Bookman list of bestselling novels in the United States in the 1900s

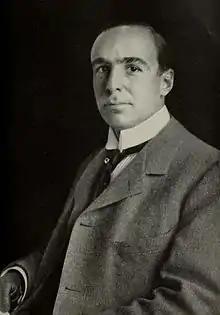
4 out of 10 best-selling American books in the 1900s were written by Winston Churchill (1871 – 1947)

This is a list of bestselling novels in the United States in the 1900s, as determined by "The Bookman", a New York–based literary journal. The list features the most popular novels of each year from 1900 through 1909.